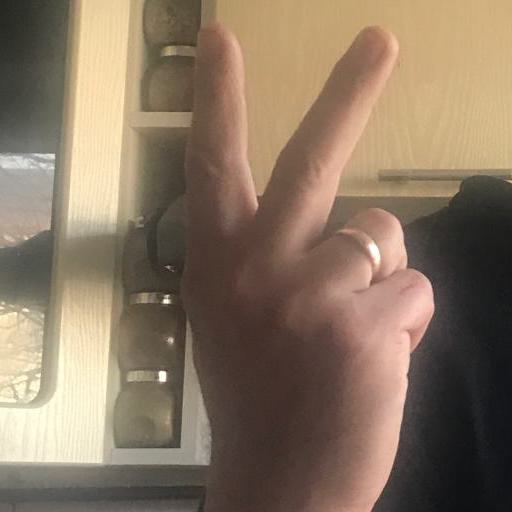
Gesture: peace_inverted